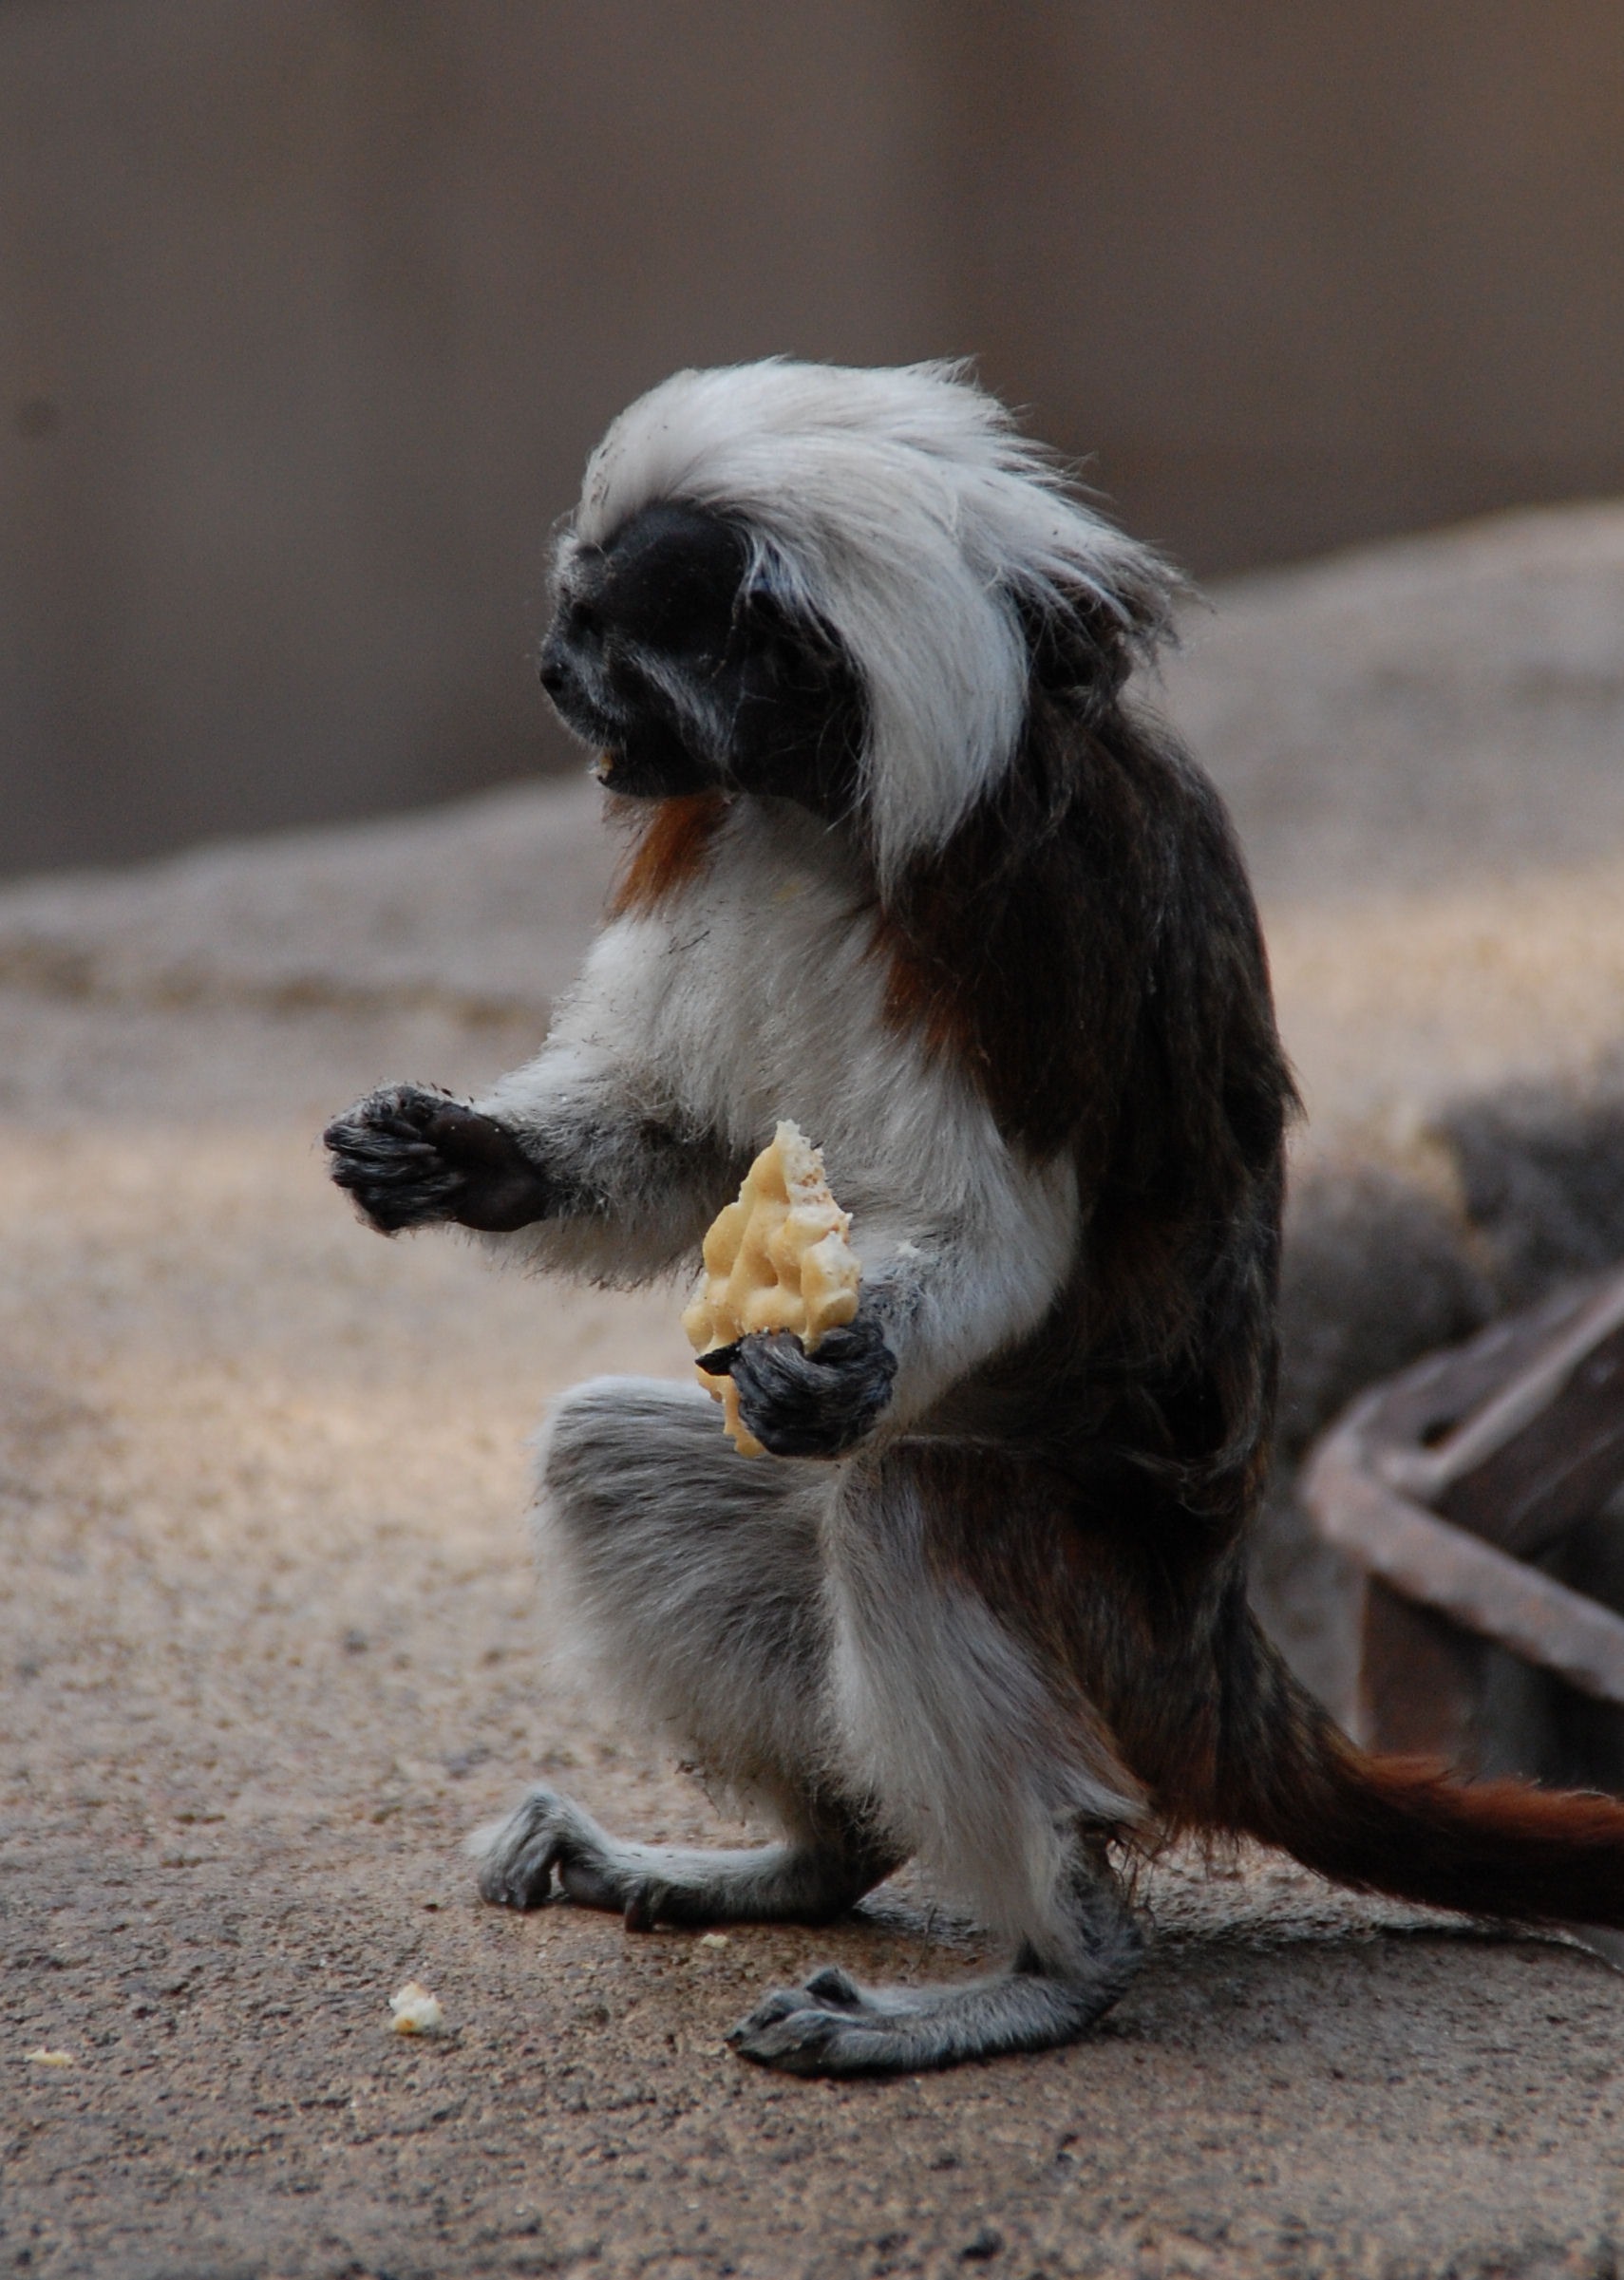
wilderness, animal, wildlife, wild, zoo, fur, mammal, monkey, fauna, primate, vertebrate, creature, macaque, wild animals